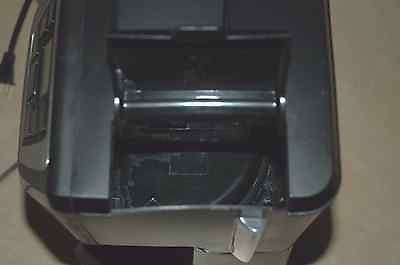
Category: coffee maker